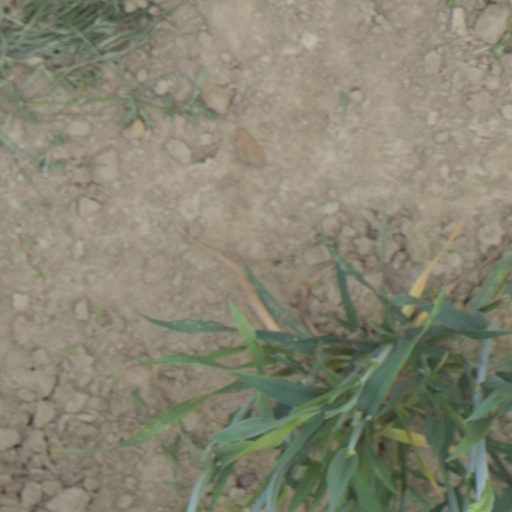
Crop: wheat